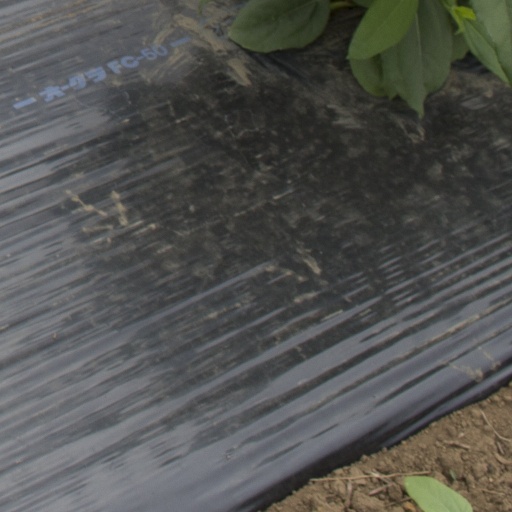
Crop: Jerusalem artichoke